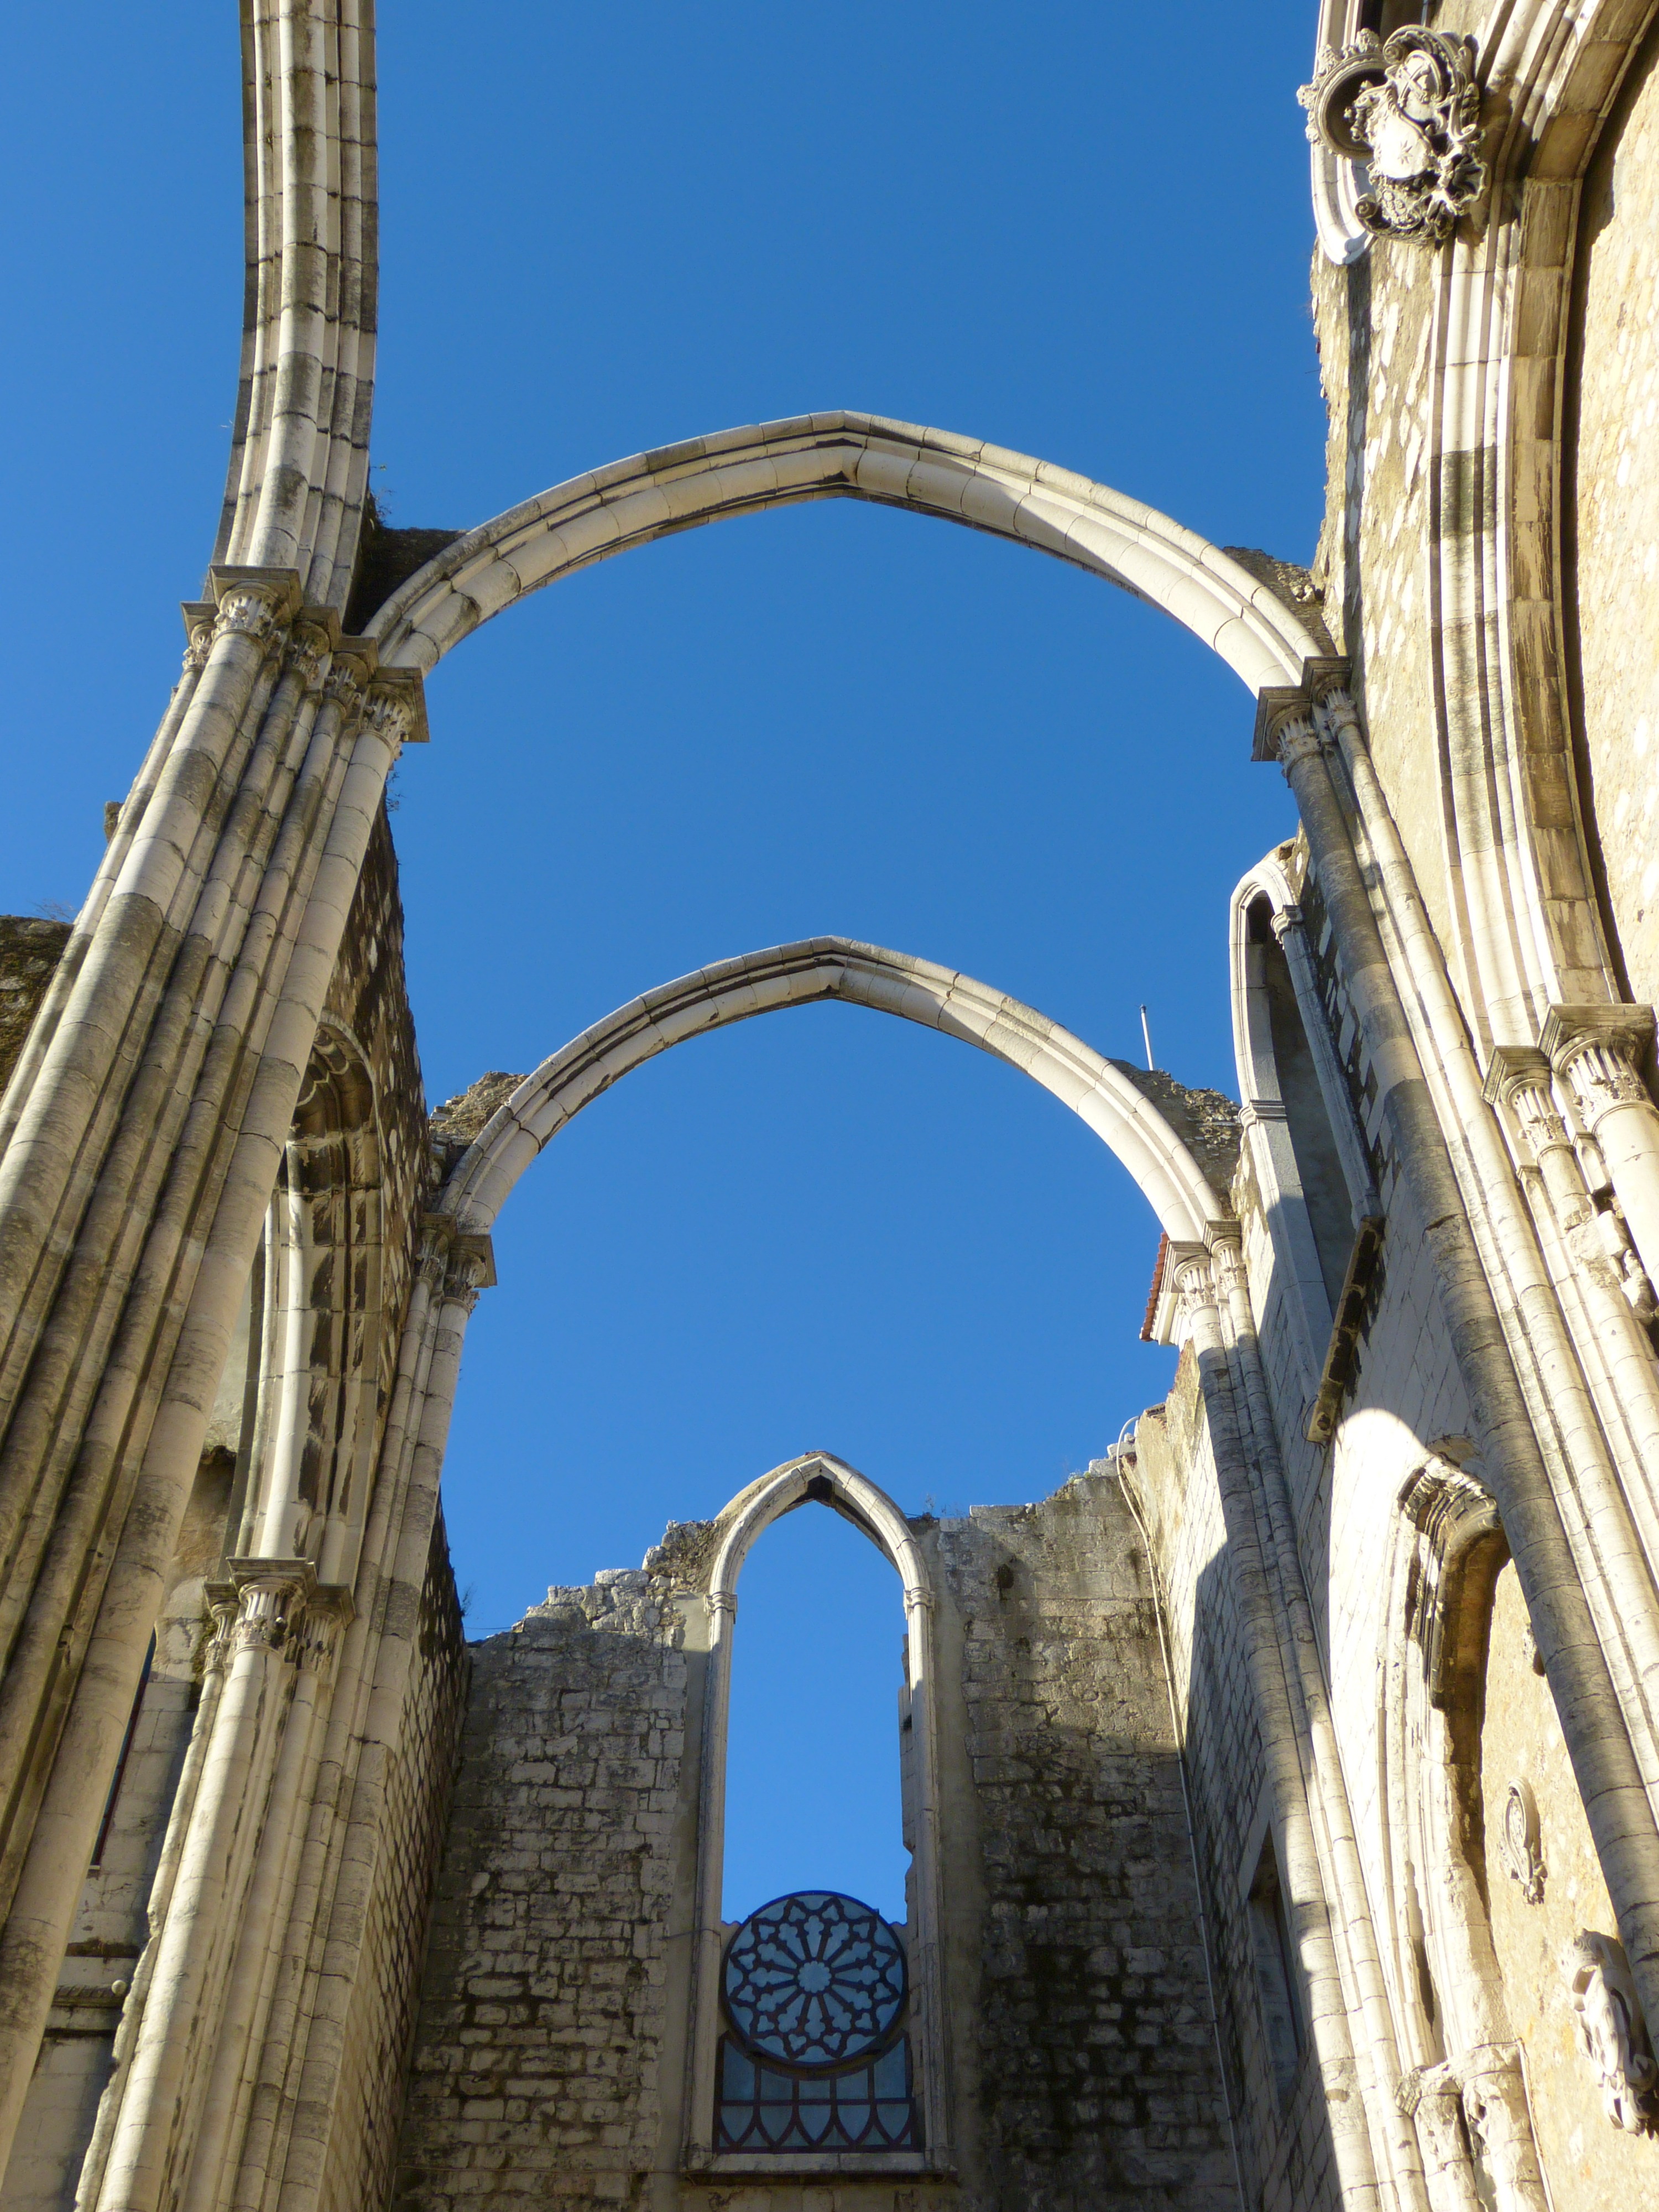
architecture, structure, sky, building, arch, tower, museum, landmark, facade, blue, church, cathedral, chapel, ruin, gothic, place of worship, destroyed, bell tower, spire, monastery, marble, portugal, nave, earthquake, lisbon, columnar, remains of a wall, gothic architecture, former monastery, convento do carmo, carmelite order